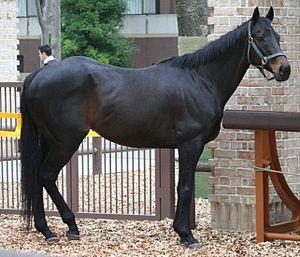
Le bai-brun est une couleur de robe du cheval, caractérisée par un pelage en grande partie noir, notamment la crinière, la queue et les jambes. La principale différence visible entre robe noire et bai-brun est la présence de zones rousses ou fauves autour des naseaux, des flancs, des grassets, des coudes, du ventre, des ars, et à l’intérieur des cuisses. Robe de base, le bai-brun peut s'accompagner de marques blanches, et être modifié par l'action de différents gènes comme le Rouan, le Dun ou le Crème.